St Matthew's Church, Northampton

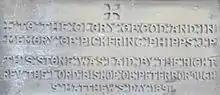
Foundation stone, laid on St Matthew's Day 1891

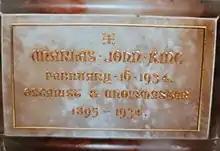
Memorial plaque commemorating the 39 years that Charles John King was organist and choirmaster. He had been a chorister and organ scholar at St George's Chapel, Windsor

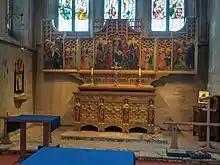
The triptych in the Lady Chapel by C. E. Buckeridge

St Matthew's Church, Northampton is a Church of England parish church in Northampton, within the Diocese of Peterborough.